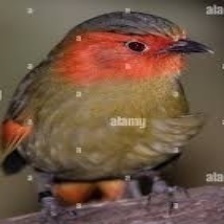
Species: SCARLET FACED LIOCICHLA
Scientific name: LIOCICHLA RIPPONI